Enrico Komning

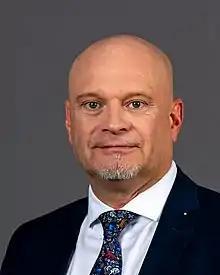
Enrico Komning in 2020

Enrico Komning (born 6 August 1968, in Stralsund) is a German lawyer and politician. He is a member of Alternative for Germany (AfD). In 2017 he became a member of the Bundestag.